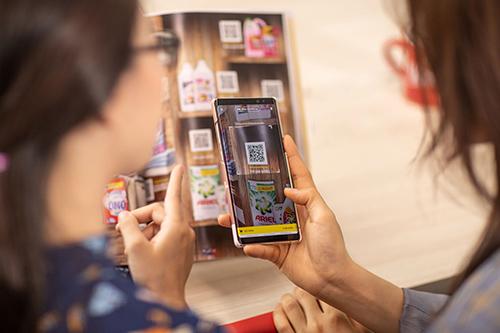
có một chiếc điện thoại đang có hành động quét mã